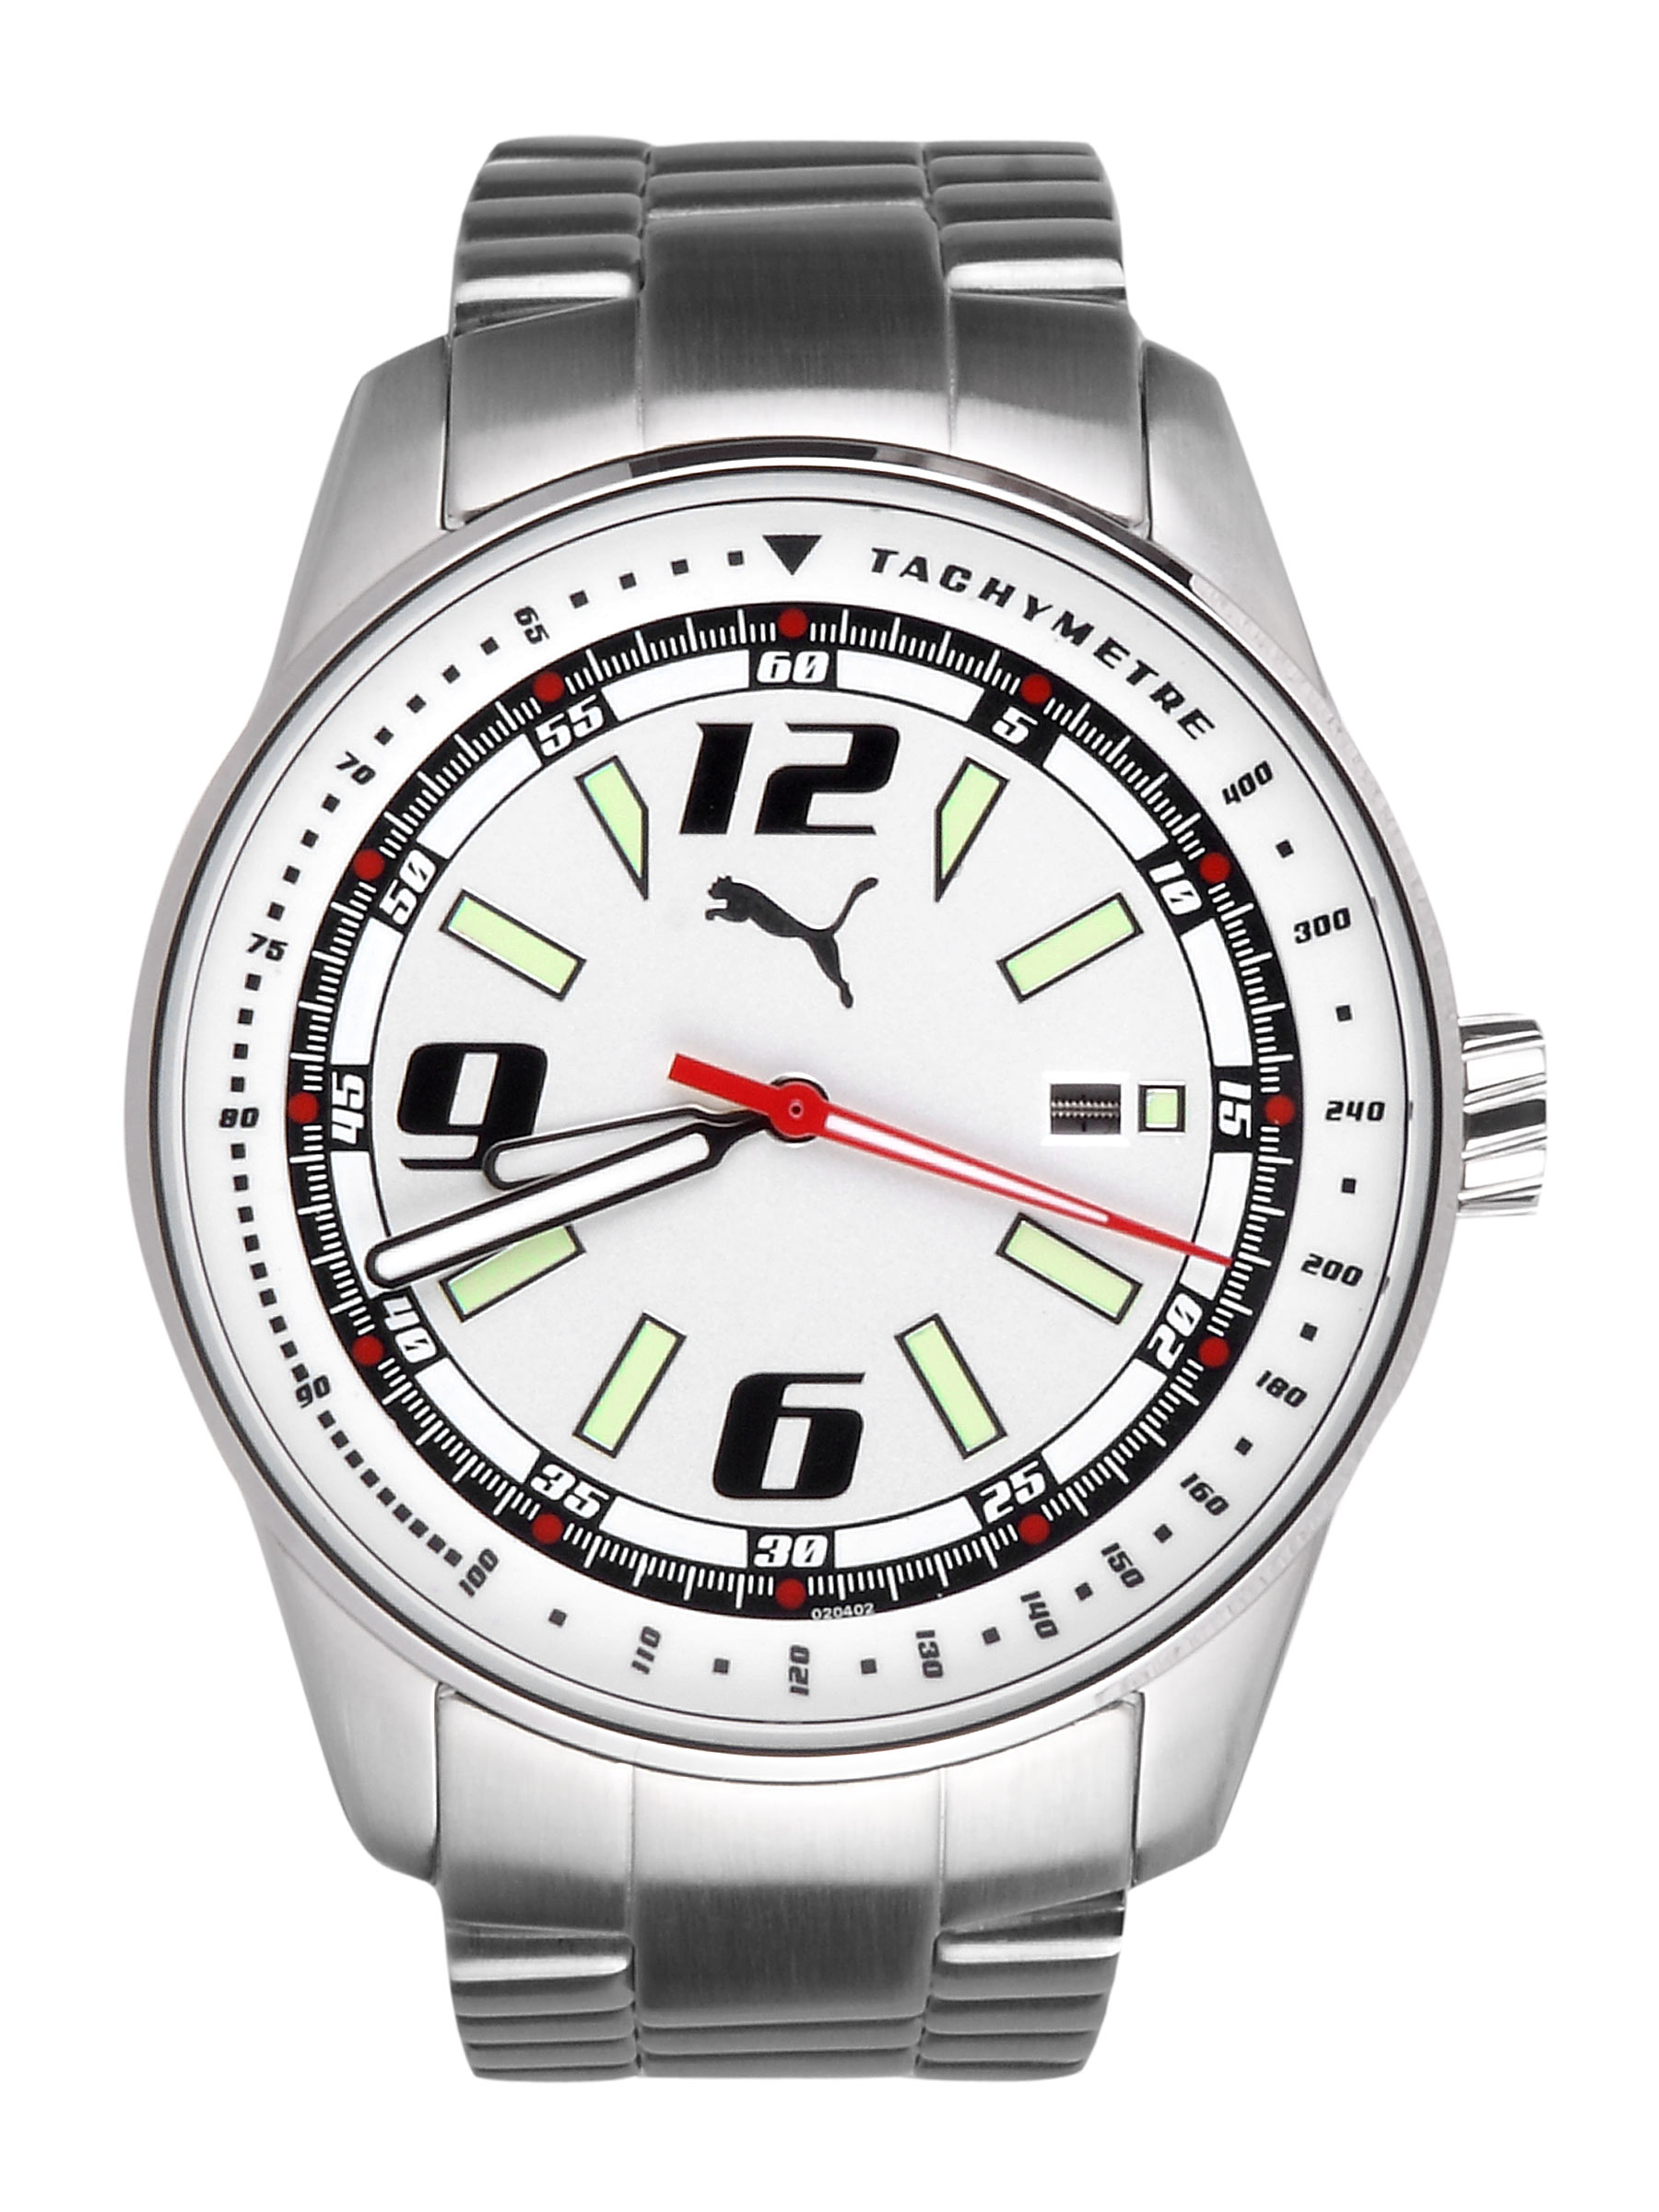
Puma Men Race Luminous 3HD White Dial Watch
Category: Accessories / Watches / Watches
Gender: Men
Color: White
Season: Winter 2016
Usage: Casual